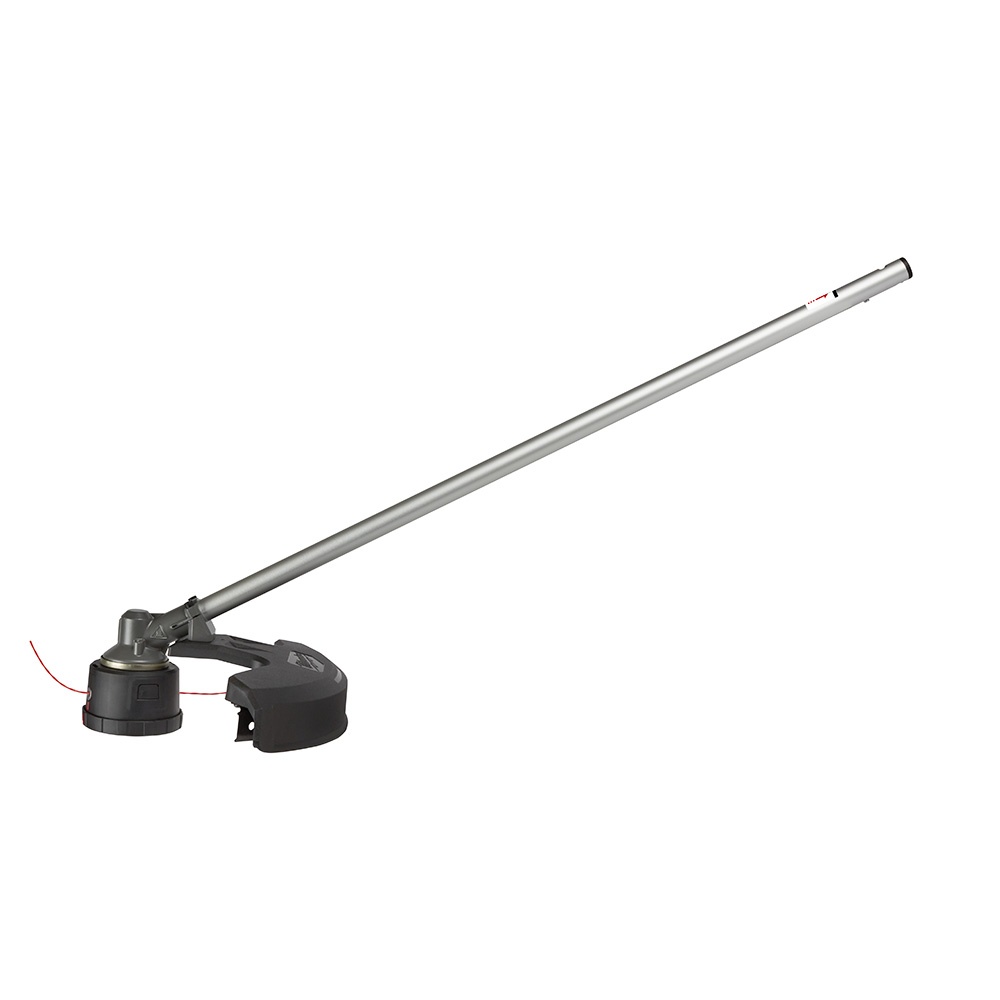
Milwaukee 49-16-2717 M18 FUEL QUIK-LOK String Trimmer Attachment
Brand: Milwaukee
The Milwaukee M18 FUEL QUIK-LOK string trimmer attachment is powered by the M18 FUEL power head with QUIK-LOK and is compatible with the QUIK-LOK attachment system. The string trimmer attachment has an adjustable cutting swath – 14 in. for maximizing run-time and 16 in. for maximizing clearing power and capacity. The string trimmer attachment utilizes the easy load trimmer head which delivers an easy line loading experience and allows reloads of 25 Ft. of trimmer line in under 30 seconds. The QUIK-LOK attachments have protected drive shafts for increased durability against drops and storage elements. The string trimmer attachment also utilizes optimized gearing to manage the M18 FUEL power head RPM output specifically for string trimming applications.. Features Compatible with the M18 FUEL power head with QUIK-LOK Easy load trimmer head: easy line-loading, under 30 seconds Protected drive-shaft: provides greater durability to drive-shaft against damage from drops and storage elements RPM: 0-4900 / 0-6200 Cutting swath: 14 in. - 16 in. Line diameter: 0.080 in. / 0.095 in. Feed system: bump feed Length: 36.25 in. Weight: 3.75 lbs Includes (1) M18 FUEL QUIK-LOK String Trimmer Attachment (49-16-2717)
Category: Home & Garden > Lawn & Garden > Outdoor Power Equipment Accessories > Multifunction Outdoor Power Equipment Attachments > Weed Trimmer Attachments